Widerøe Flight 933

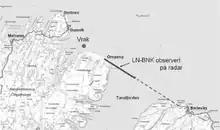
Map of Flight 933's route. The thick line is the route followed by radar; "vrak" is where the wreckage was found

The accident aircraft was a 19-passenger de Havilland Canada DHC-6 Twin Otter, registration LN-BNK. It was built by de Havilland Canada in 1977, delivered new to Widerøe and registered in Norway on 9 February 1978. The aircraft had been damaged by jet blast from a Douglas DC-9 at Tromsø Airport in March 1980, after which the rudder was replaced. Beyond this, the Twin Otter had not been subject to any other extraordinary incidents. It had met all requirements regarding maintenance and certification and had operated for about 10,000 hours at the time of the accident.